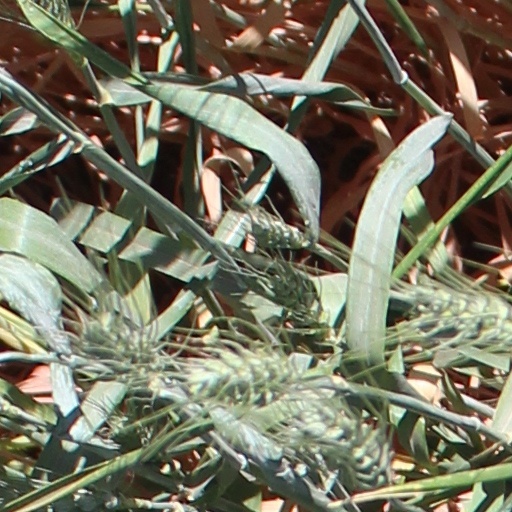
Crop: wheat